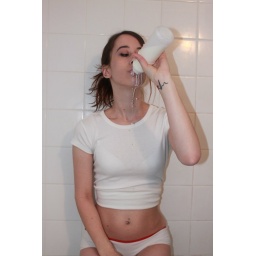
in honor of white tee shirt &amp;amp; don't cry over spilled milk day. enjoy.